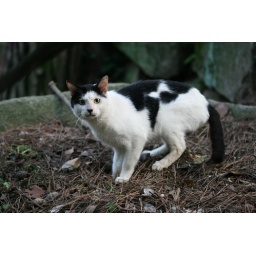
A wild cat in one of the mountain parks of Busan gets camera shy.